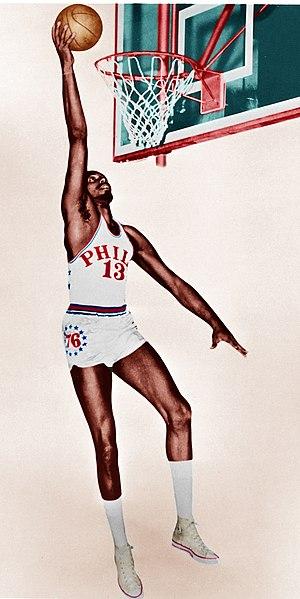
Un double-triple-double est un événement au basket-ball qui survient lorsqu’un joueur compile dans un même match plus de vingt unités statistiques dans trois des cinq catégories reconnues par la NBA.